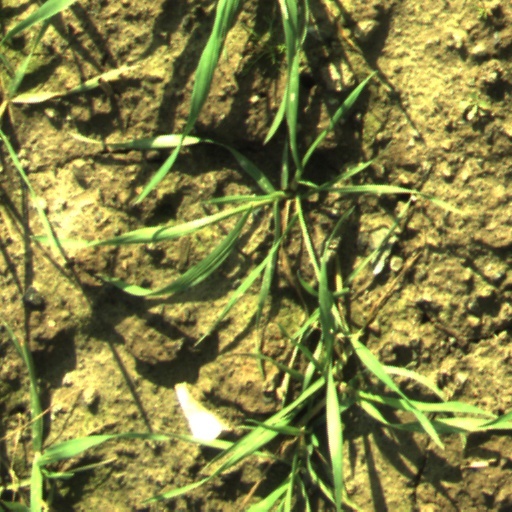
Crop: wheat